Hurricane Fernanda (1993)

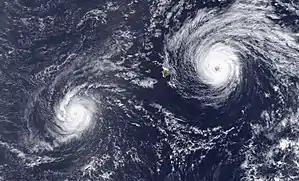
Fernanda (right) and Hurricane Keoni (left) near Hawaii on August 15

Early on August 15, the Central Pacific Hurricane Center (CPHC) issued a tropical storm watch for the Big Island of Hawaii, meaning gale-force winds were possible within 36 hours; concurrently, a high surf advisory was put into effect for all eastward facing shorelines. By late on August 15, the CPHC issued a hurricane watch for the entire state of Hawaii. Early the next day, the CPHC upgraded the watch to a hurricane warning for the Big Island of Hawaii, as Fernanda was expected to continue its westward track. When the hurricane slowed, its movement was uncertain, although all watches and warnings were canceled by August 17, when Fernanda began its northwest track. Officials opened nine shelters on the Big Island, and about 200 people stayed in them until the hurricane watches were canceled. One shelter near Hilo held 80 people due to concern of the high waves. Officials on the Big Island closed and evacuated all of the beach parks on August 15. On Molokai, 40 hikers were evacuated from a valley prone to flooding. Residents bought emergency supplies on Kauai, which had been struck by powerful Hurricane Iniki 11 months prior.